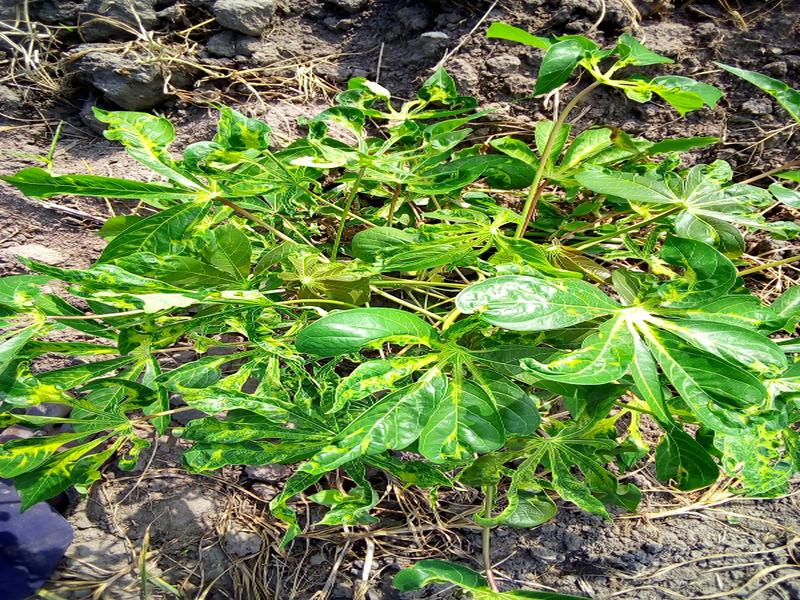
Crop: cassava
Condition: mosaic_disease